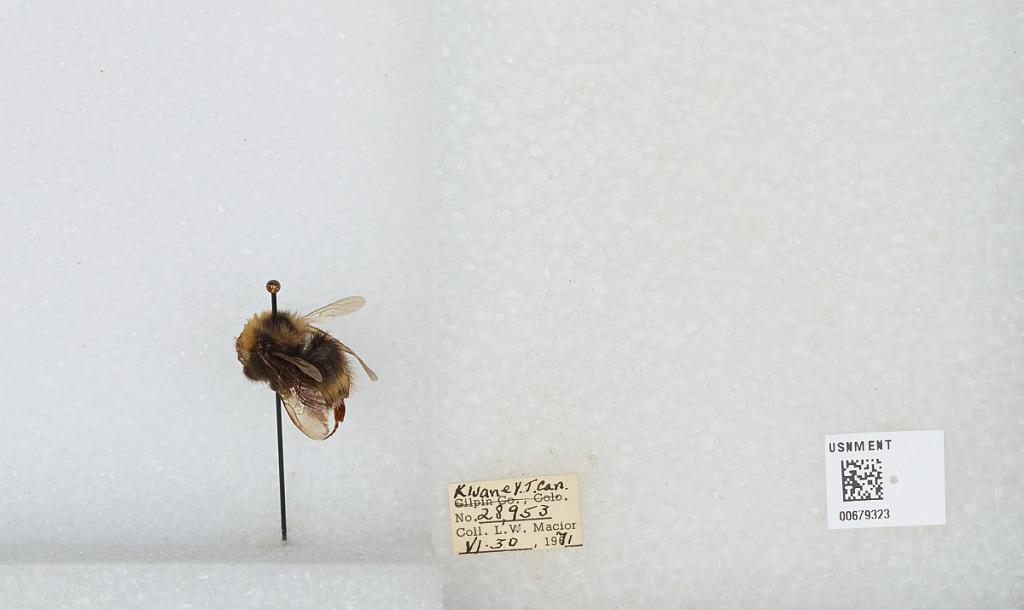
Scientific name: Bombus (Bombus) occidentalis Greene
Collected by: L. Macior
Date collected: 1971-6-30
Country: Canada
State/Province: Yukon Territory
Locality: Kluane
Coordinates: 60.75, -139.5